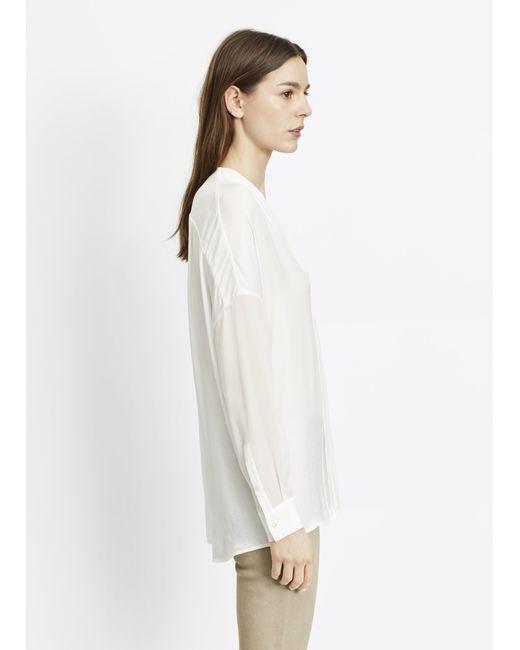
weiße Chiffonbluse, lange Ärmel mit geknöpften Manschetten, V-Ausschnitt ohne Kragen